Church of la Magdalena (Torrelaguna)

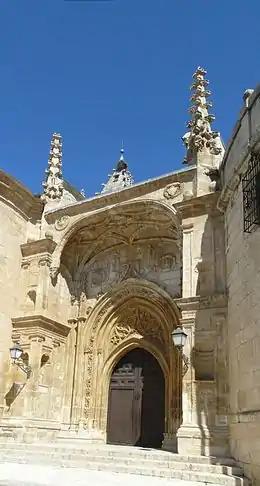
Southern portal.

It has a nave and two aisles, with Gothic vaults supported by flying buttresses between which are the side chapels, each with movable retablos. The bell tower dates to the 15th century, and was commissioned by Cardinal Cisneros, whose coat of arms, together with those of the town, can be seen externally on the third floor. The so-called "Portal of the Resurrection" (16th century) is in mixed Mudéjar–Renaissance style. The high altar is by Narciso Tomé.